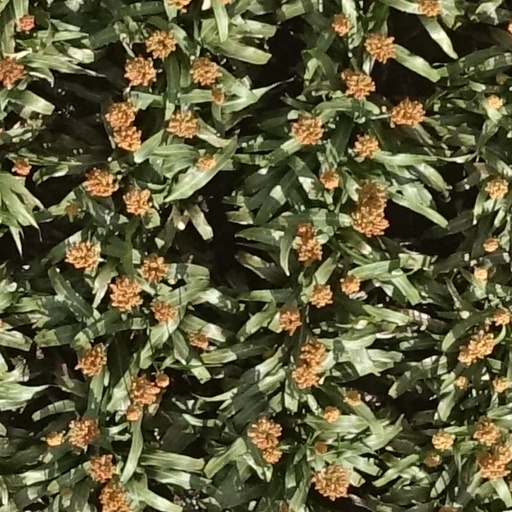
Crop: sorghum